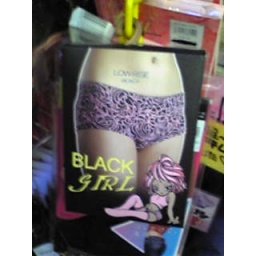
They couldn't find a black girl in all of Japan to model these